Caspian cuisine

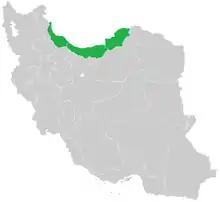
Northern Iran map

Caspian cuisine is a regional cuisine found in Northern Iran, primarily found in the Mazandaran, Gilan, Alborz, and Golestan provinces. The recipes are diverse, just like the region's landscape. Nature in the Mazandaran region of Iran is distinct and varied sections with a mixture of coastal, plains, prairies, forests, and rainforests. The Mazandarani cuisine of coastal regions is very different from that of mountainous regions since people settled in the Alborz usually use the indigenous herbs, while coastal populations prepare dishes using local fish and Caspian (Mazani) rice with vegetables.